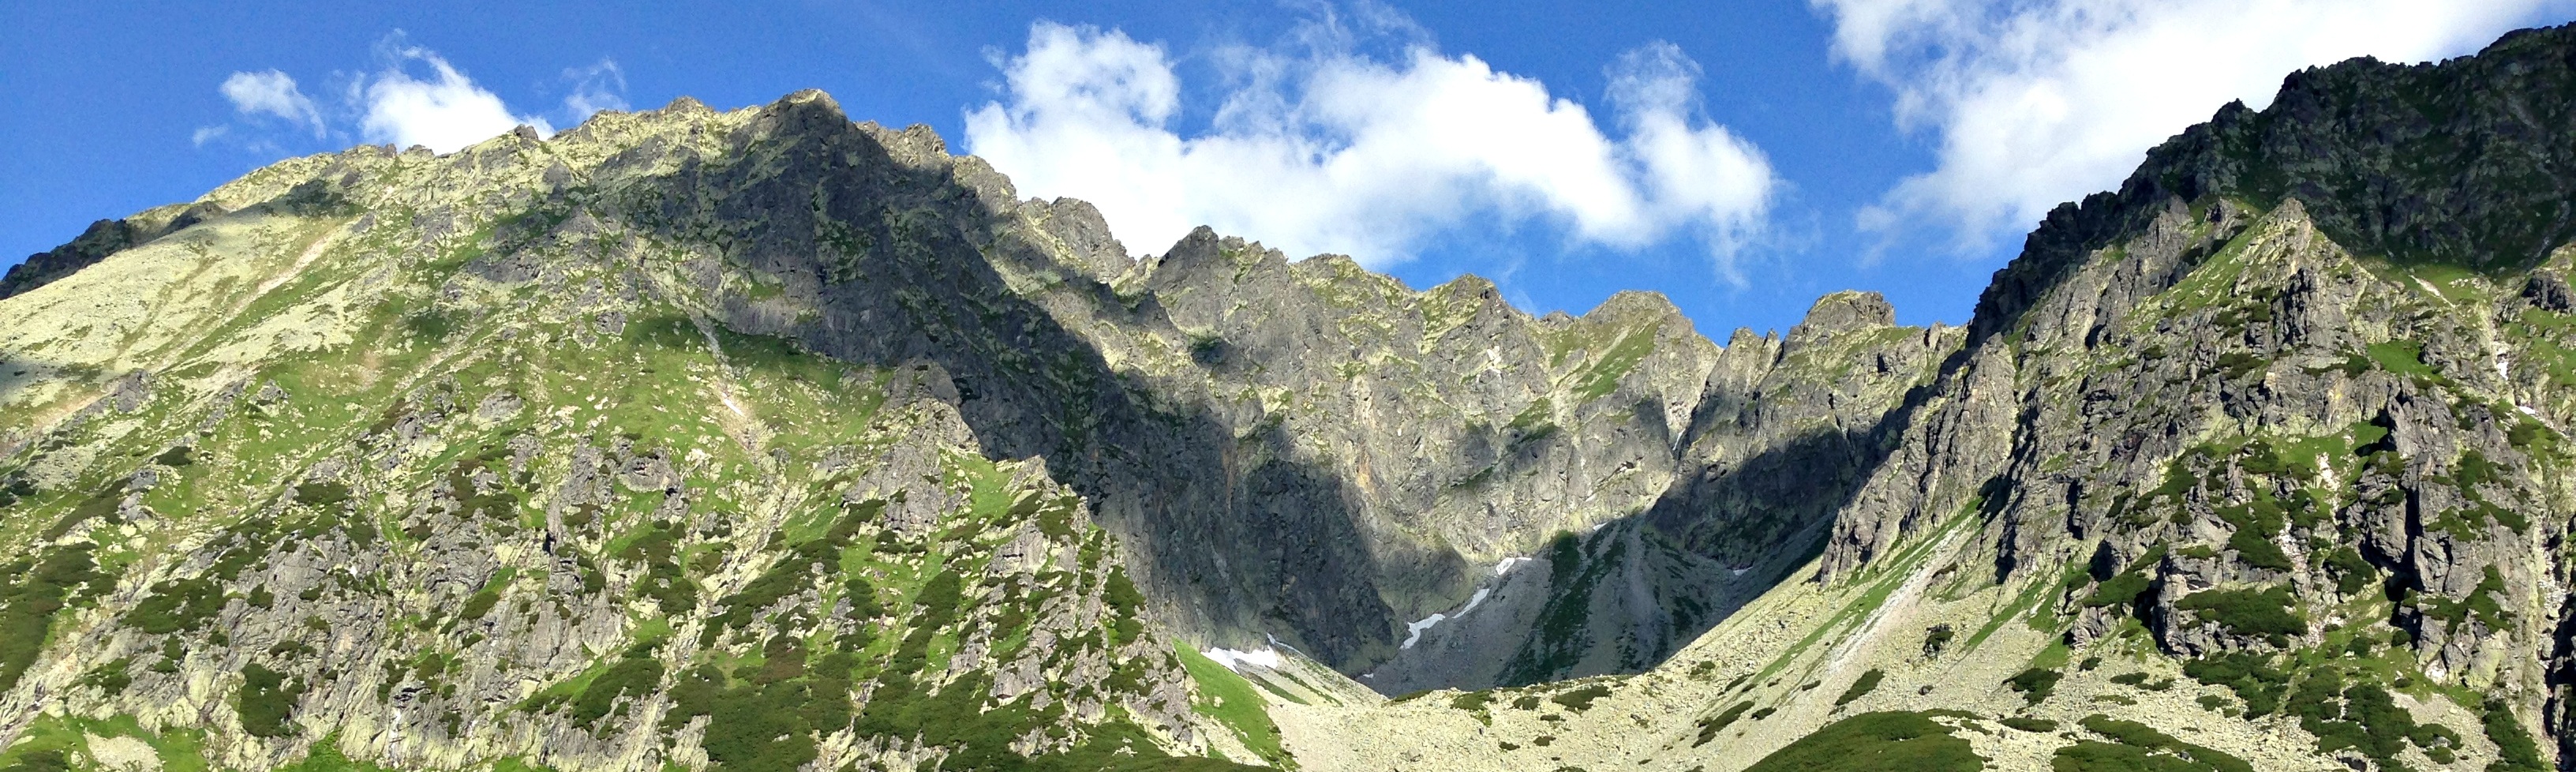
landscape, mountain, valley, mountain range, formation, cliff, terrain, national park, ridge, massif, mountains, alps, badlands, poland, ravine, plateau, ecosystem, tatry, tops, landform, the high tatras, mountain pass, geographical feature, mountainous landforms